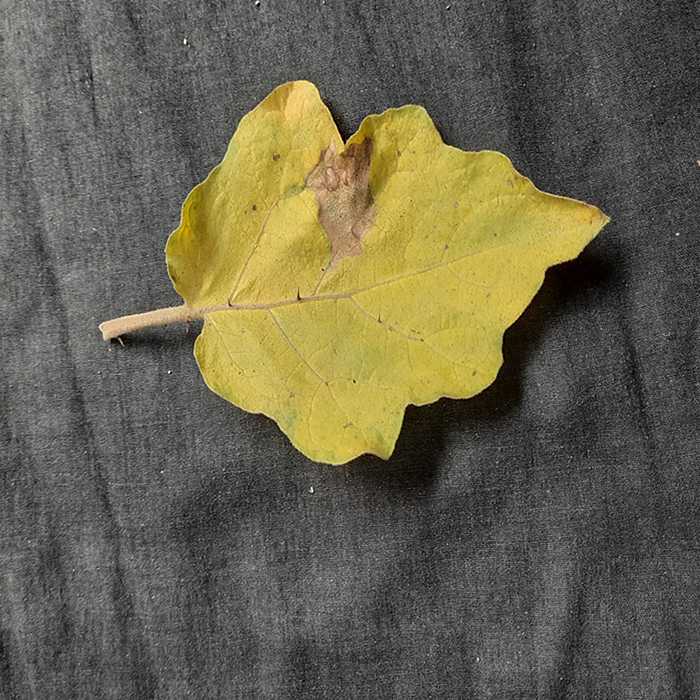
Plant: Eggplant
Label: Eggplant verticillium wilt